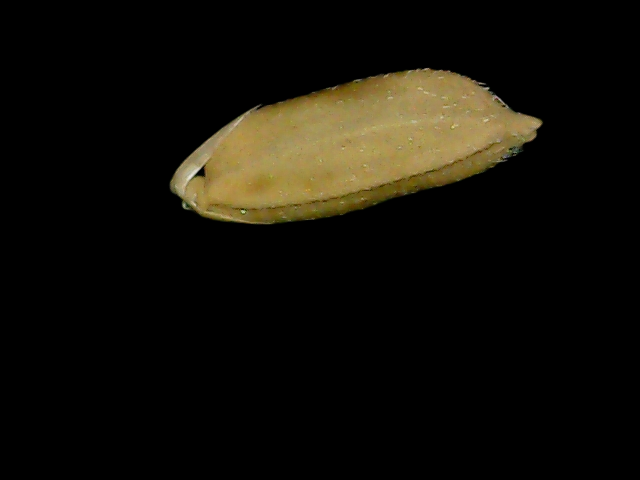
Rice variety: Bd76